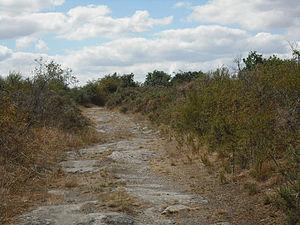
Lande près de Candé, Maine-et-Loire, France
Candé est une commune française, située dans le département de Maine-et-Loire en région Pays de la Loire. Jusqu'en 2015, la commune fut le chef-lieu du canton de Candé. Au dernier recensement de 2017, la commune comptait 2 834 habitants.